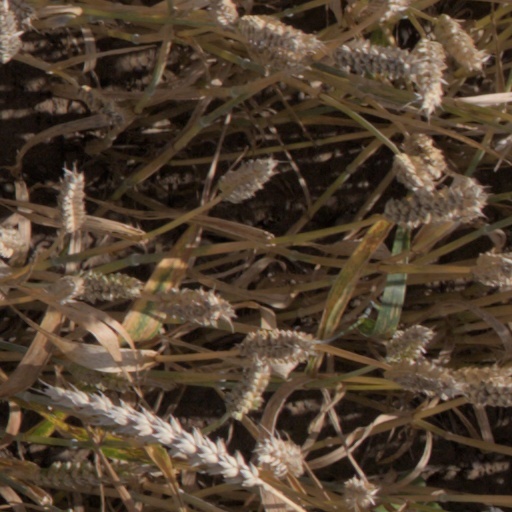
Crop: wheat